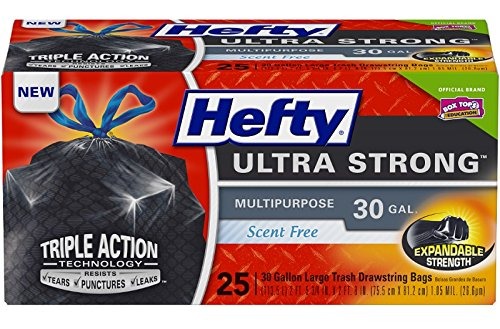
Item Name: Hefty Ultra Strong Large Trash Bags (Multipurpose, Scent Free, Drawstring, 30 Gallon, 25 Count)
Bullet Point 1: Thick and strong
Bullet Point 2: Puncture Protection
Bullet Point 3: Made in the USA
Bullet Point 4: Every carton features one Box Tops for Education coupon. Hefty has contributed over $3.5 Million to schools through the Box Tops program.
Value: 25.0
Unit: Count

Price: 12.735